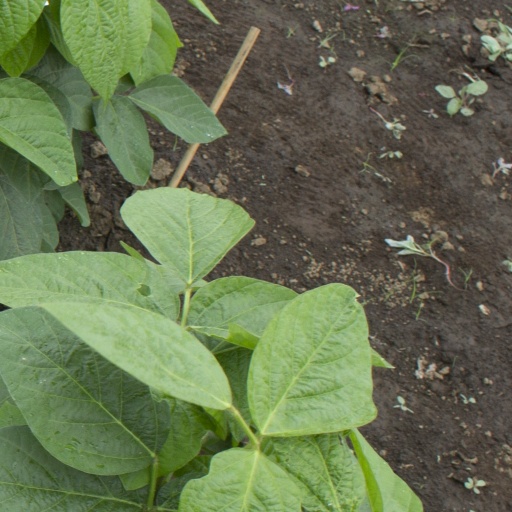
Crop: soybean